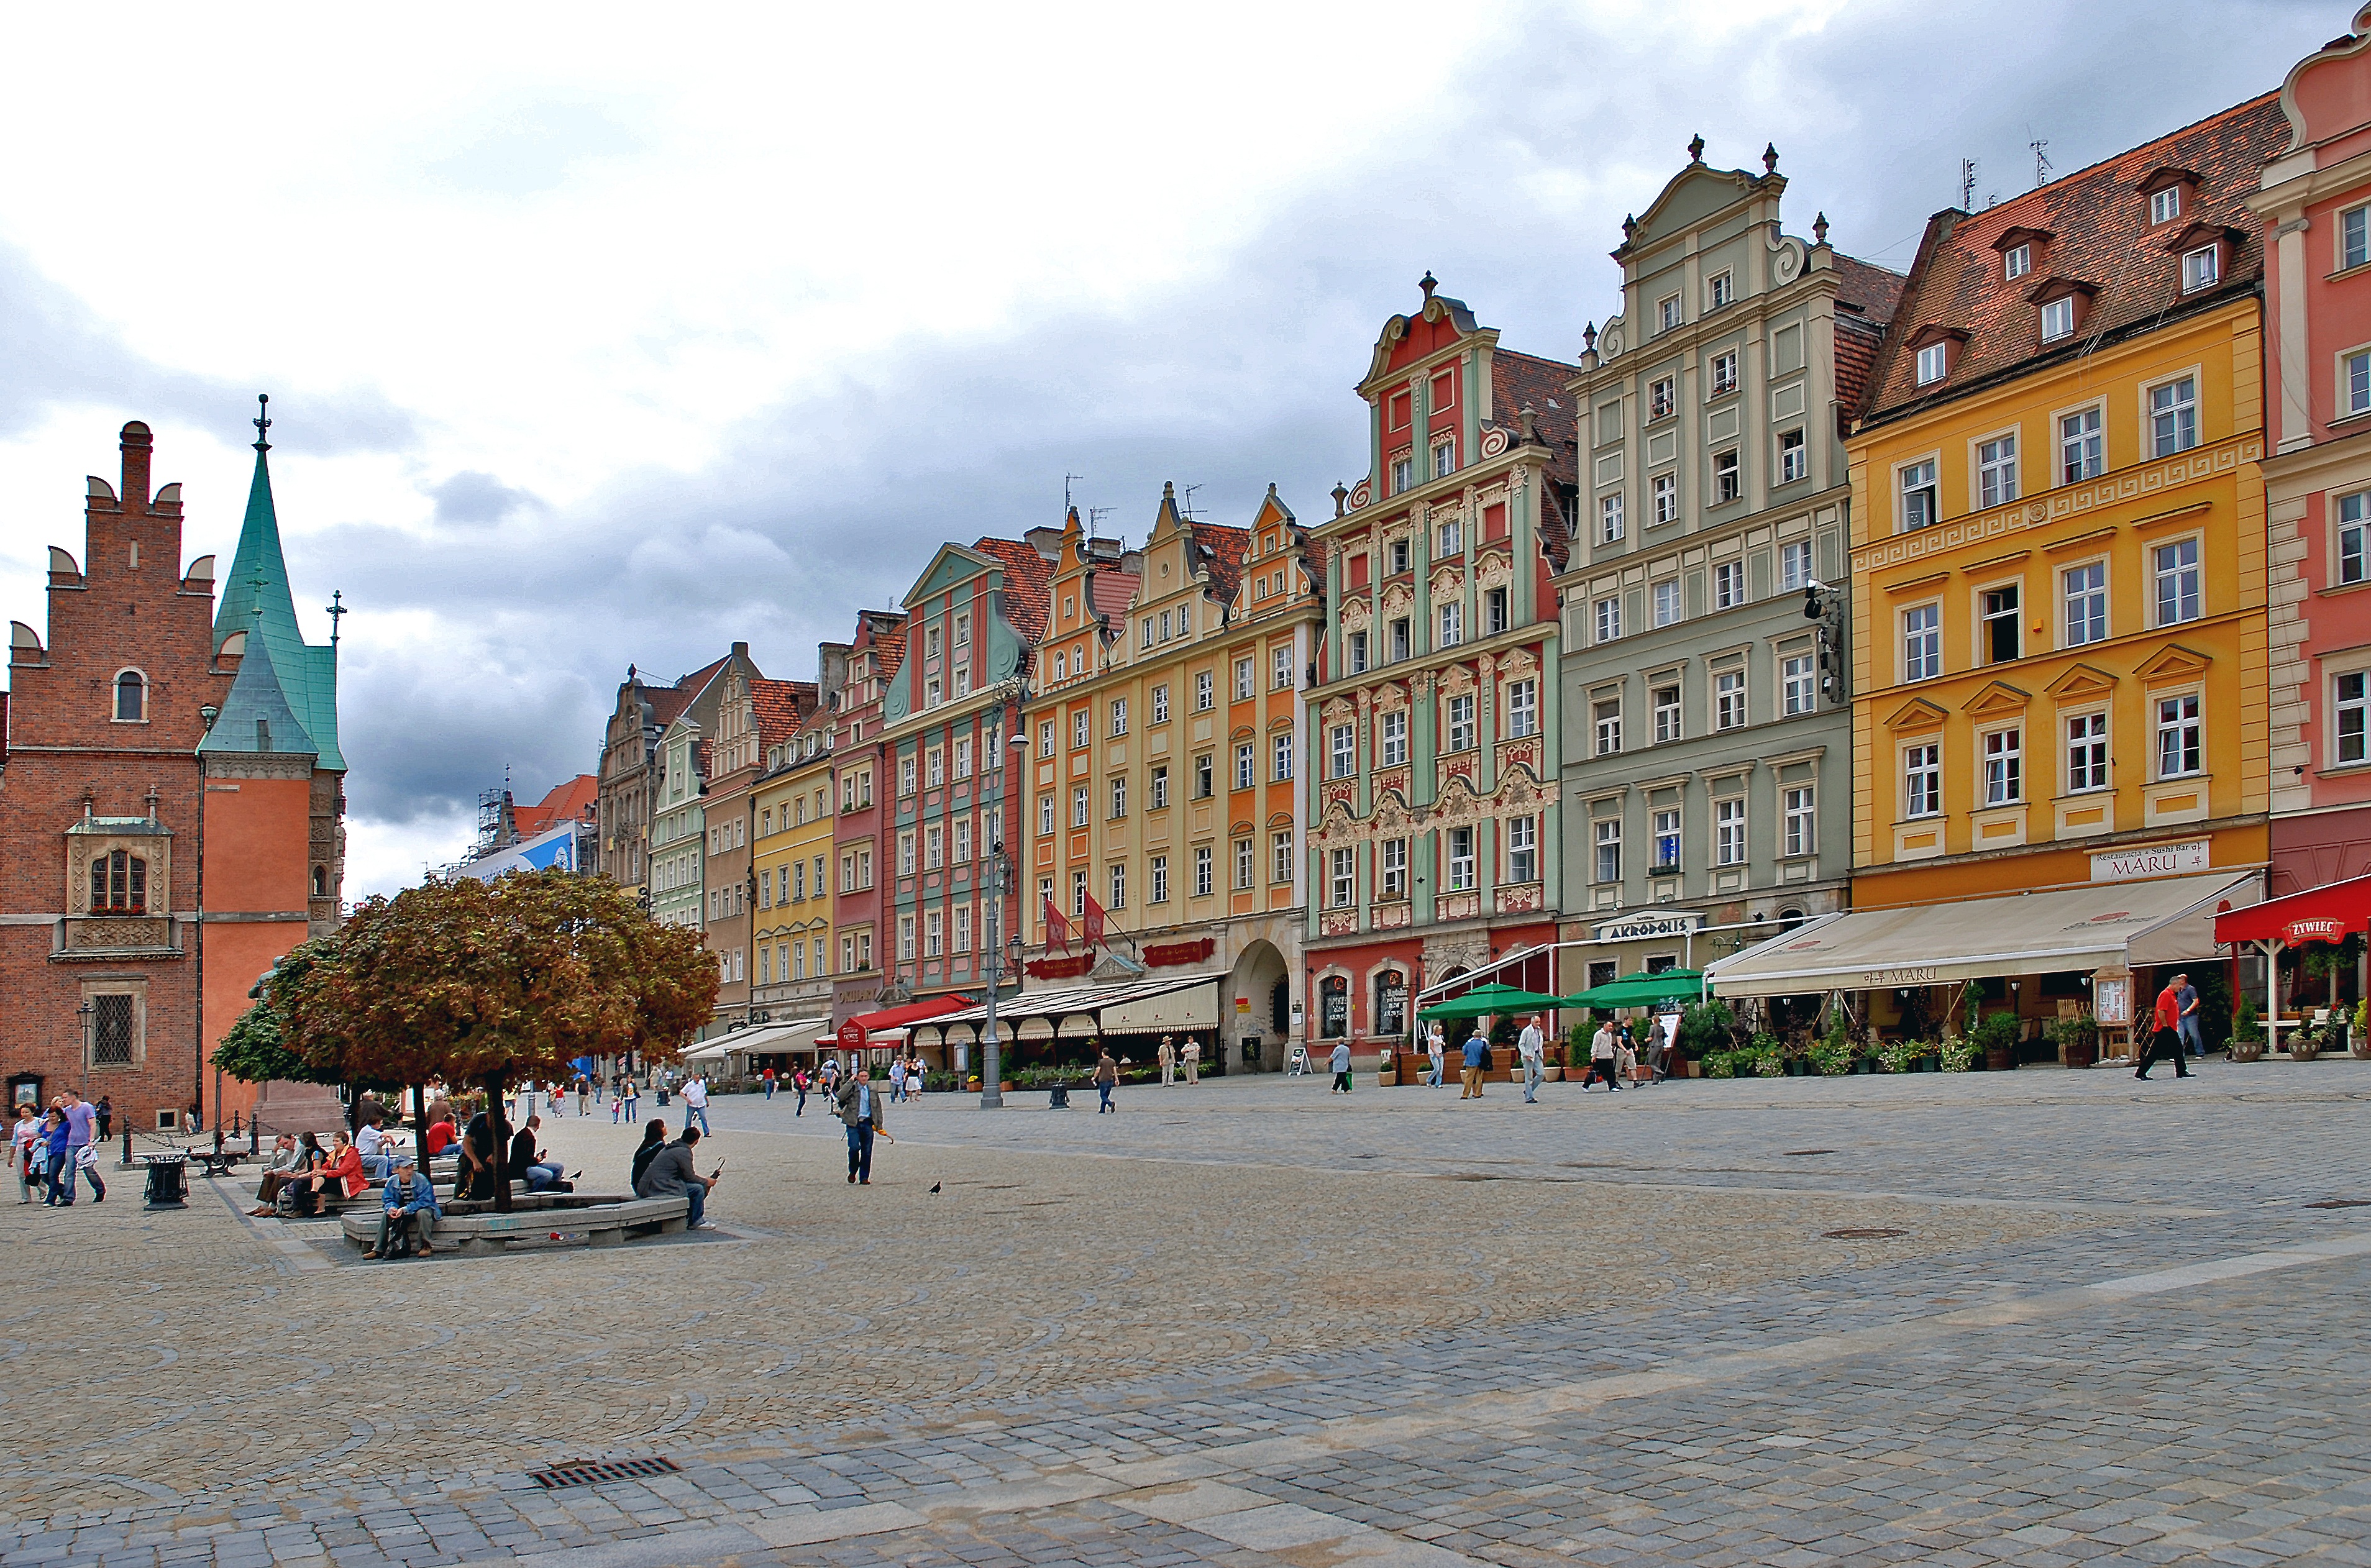
architecture, road, street, town, city, walkway, cityscape, downtown, travel, plaza, tourism, waterway, old town, infrastructure, poland, history, town square, neighbourhood, the market, the old town, wroc aw, lower silesia, urban area, human settlement